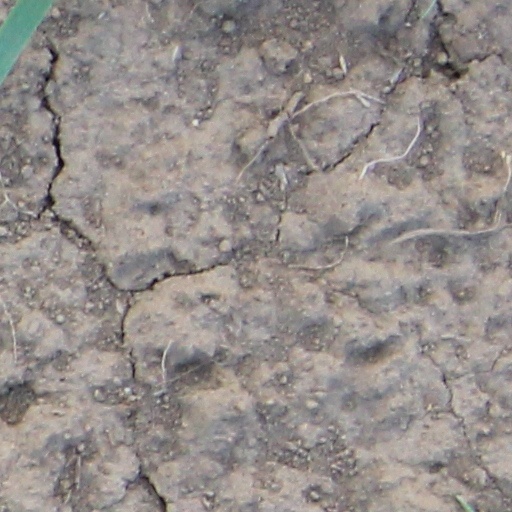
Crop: wheat